NGC 3079

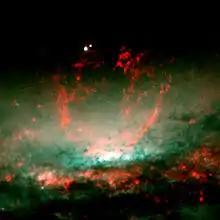
This visible light Hubble Space Telescope image shows the lumpy bubble of hot gas located at the center of the galaxy's disk.

A prominent feature of this galaxy is the "bubble" forming in the very center (see image to left). The supermassive black hole at the core has a mass of .